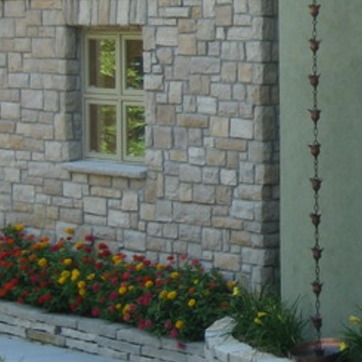
Material: stone